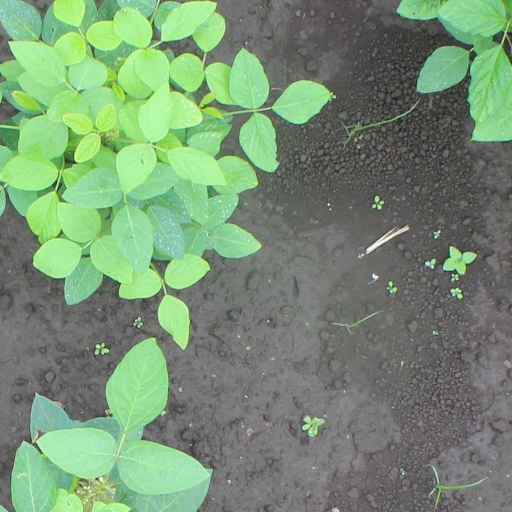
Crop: soybean